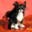
Label: dog